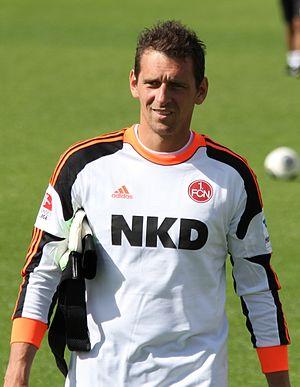
Raphael Schäfer est un footballeur allemand né le 30 janvier 1979 à Kędzierzyn-Koźle en Pologne.